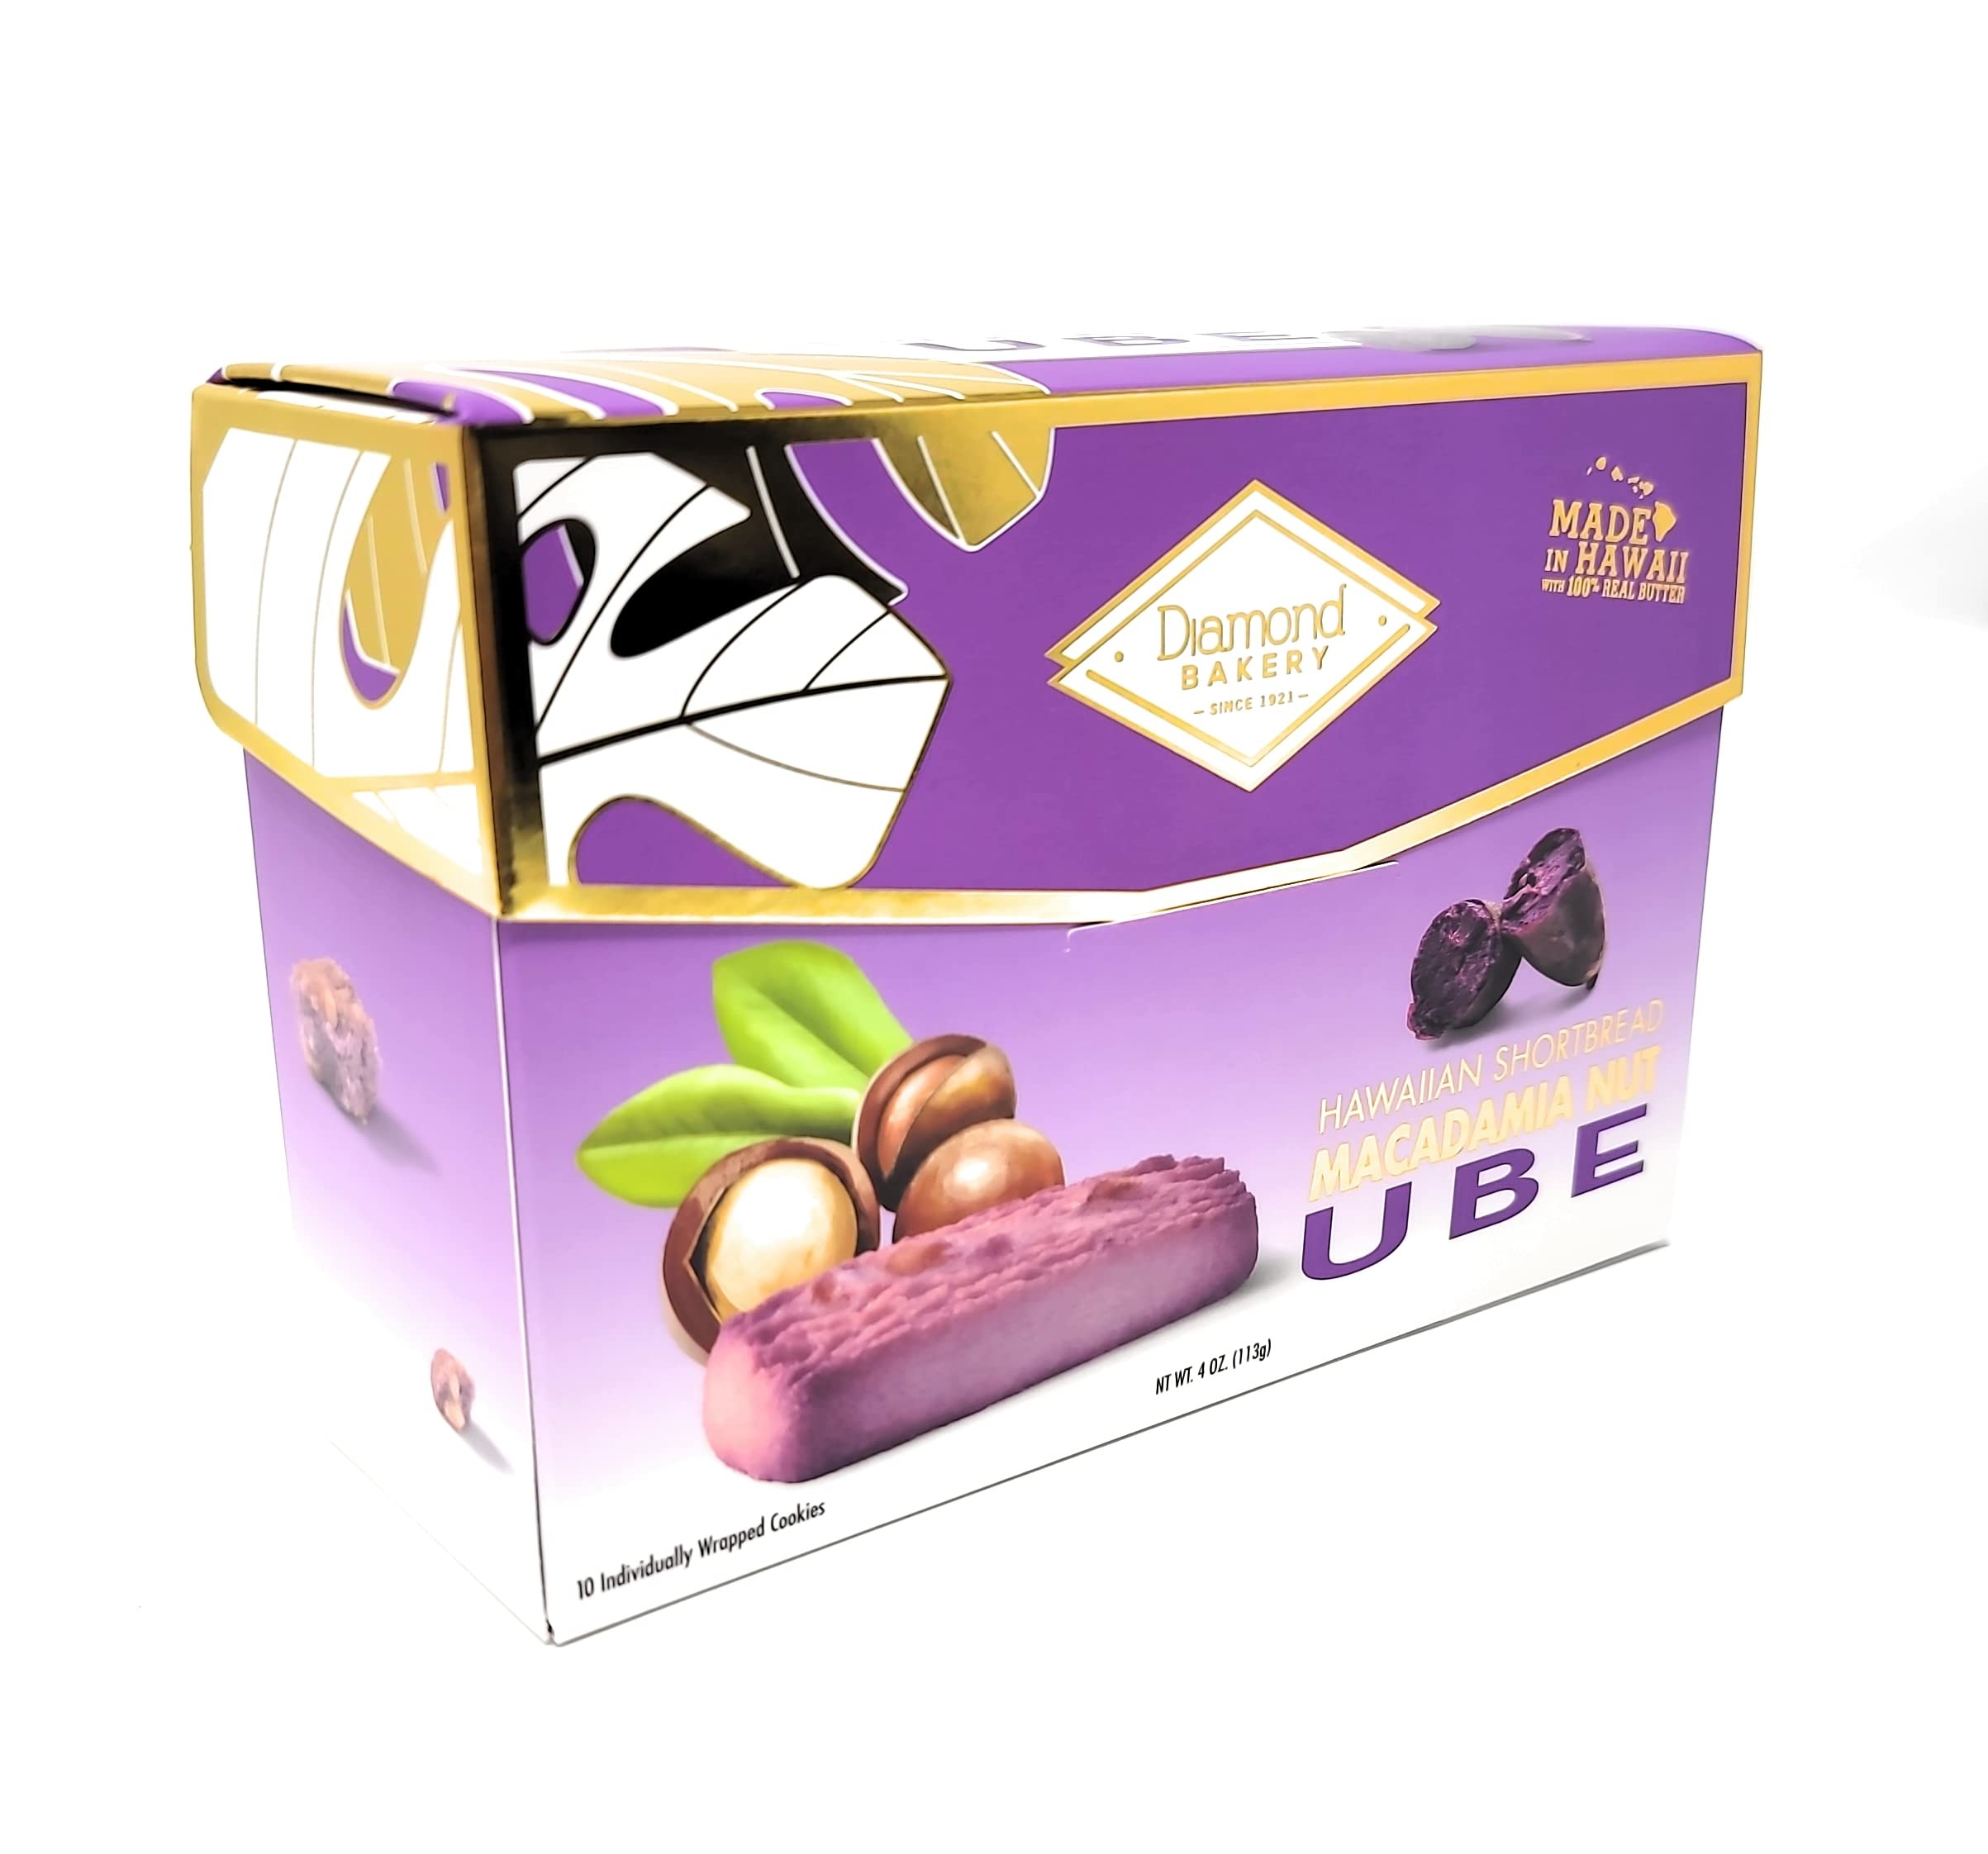
Item Name: Diamond Bakery - Macadamia Nut Hawaiian Shortbread Cookies 4 oz (Ube)
Bullet Point 1: HAWAII MACADAMIA NUTS: Macadamia nuts are one of the most iconic foods that Hawaii is known for, so why not blend some macnuts into these deliciously buttery shortbread cookies. Taste the crunch in every bite while the cookies slowly melt away in your mouth! And just like that, Diamond Bakery has done it again--created a recipe that withstood the test of time.
Bullet Point 2: MADE FRESH EVERY DAY: How does Diamond Bakery live up to the famous Diamond Head landmark it was named after? Well, all their products are baked, wrapped and boxed fresh every single day so you can experience the finest taste of Aloha!
Bullet Point 3: NEARLY 100 YEARS OF DELICIOUSNESS: Since 1921, Diamond Bakery has been a part of Hawaii family traditions with recipes that created their delicious shortbreads, pilot crackers, snacks, and cookies.
Bullet Point 4: GRAB AND GO: All 10 cookies are wrapped individually!
Product Description: Are you craving a sweet and buttery treat that will transport you to the beautiful islands of Hawaii? Look no further than Diamond Bakery's Hawaiian Shortbread Macadamia Nut cookies! Made with the finest ingredients, these cookies are a true indulgence. Each bite is filled with the rich flavor of buttery shortbread and the satisfying crunch of delicious macadamia nuts. With a perfectly balanced texture and just the right amount of sweetness, these cookies are sure to satisfy your sweet tooth. Whether you're enjoying them with a cup of coffee, sharing them with friends and family, or giving them as a gift, Diamond Bakery's Hawaiian Shortbread Macadamia Nut cookies are a treat that everyone will love. So why wait? Order yours today and experience the taste of Hawaii in every bite!
Value: 4.0
Unit: Ounce

Price: 12.49